Inhalation exposure

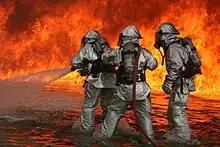
Firefighters wearing Self-Contained Breathing Apparatus near a fire.

Personal Protective Equipment can be utilized through "items being worn" like gloves, special clothing, and a self-contained breathing apparatus (SCBA).